HDMS Najaden (1796)

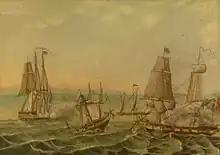
Action near Tunis on 31 May 1800.

In the action of 16 May 1797, "Najaden", under Captain John Hoppe, with Captain Steen Andersen Bille in overall command, led a small squadron that also included and a hired xebec in an attack at Tripoli. The battle lasted for about two hours before the Tripolitans retreated. The Danes suffered one man killed and one wounded. As a result of the Danish victory, the Bey of Tripoli signed a peace treaty with Denmark on 25 May.